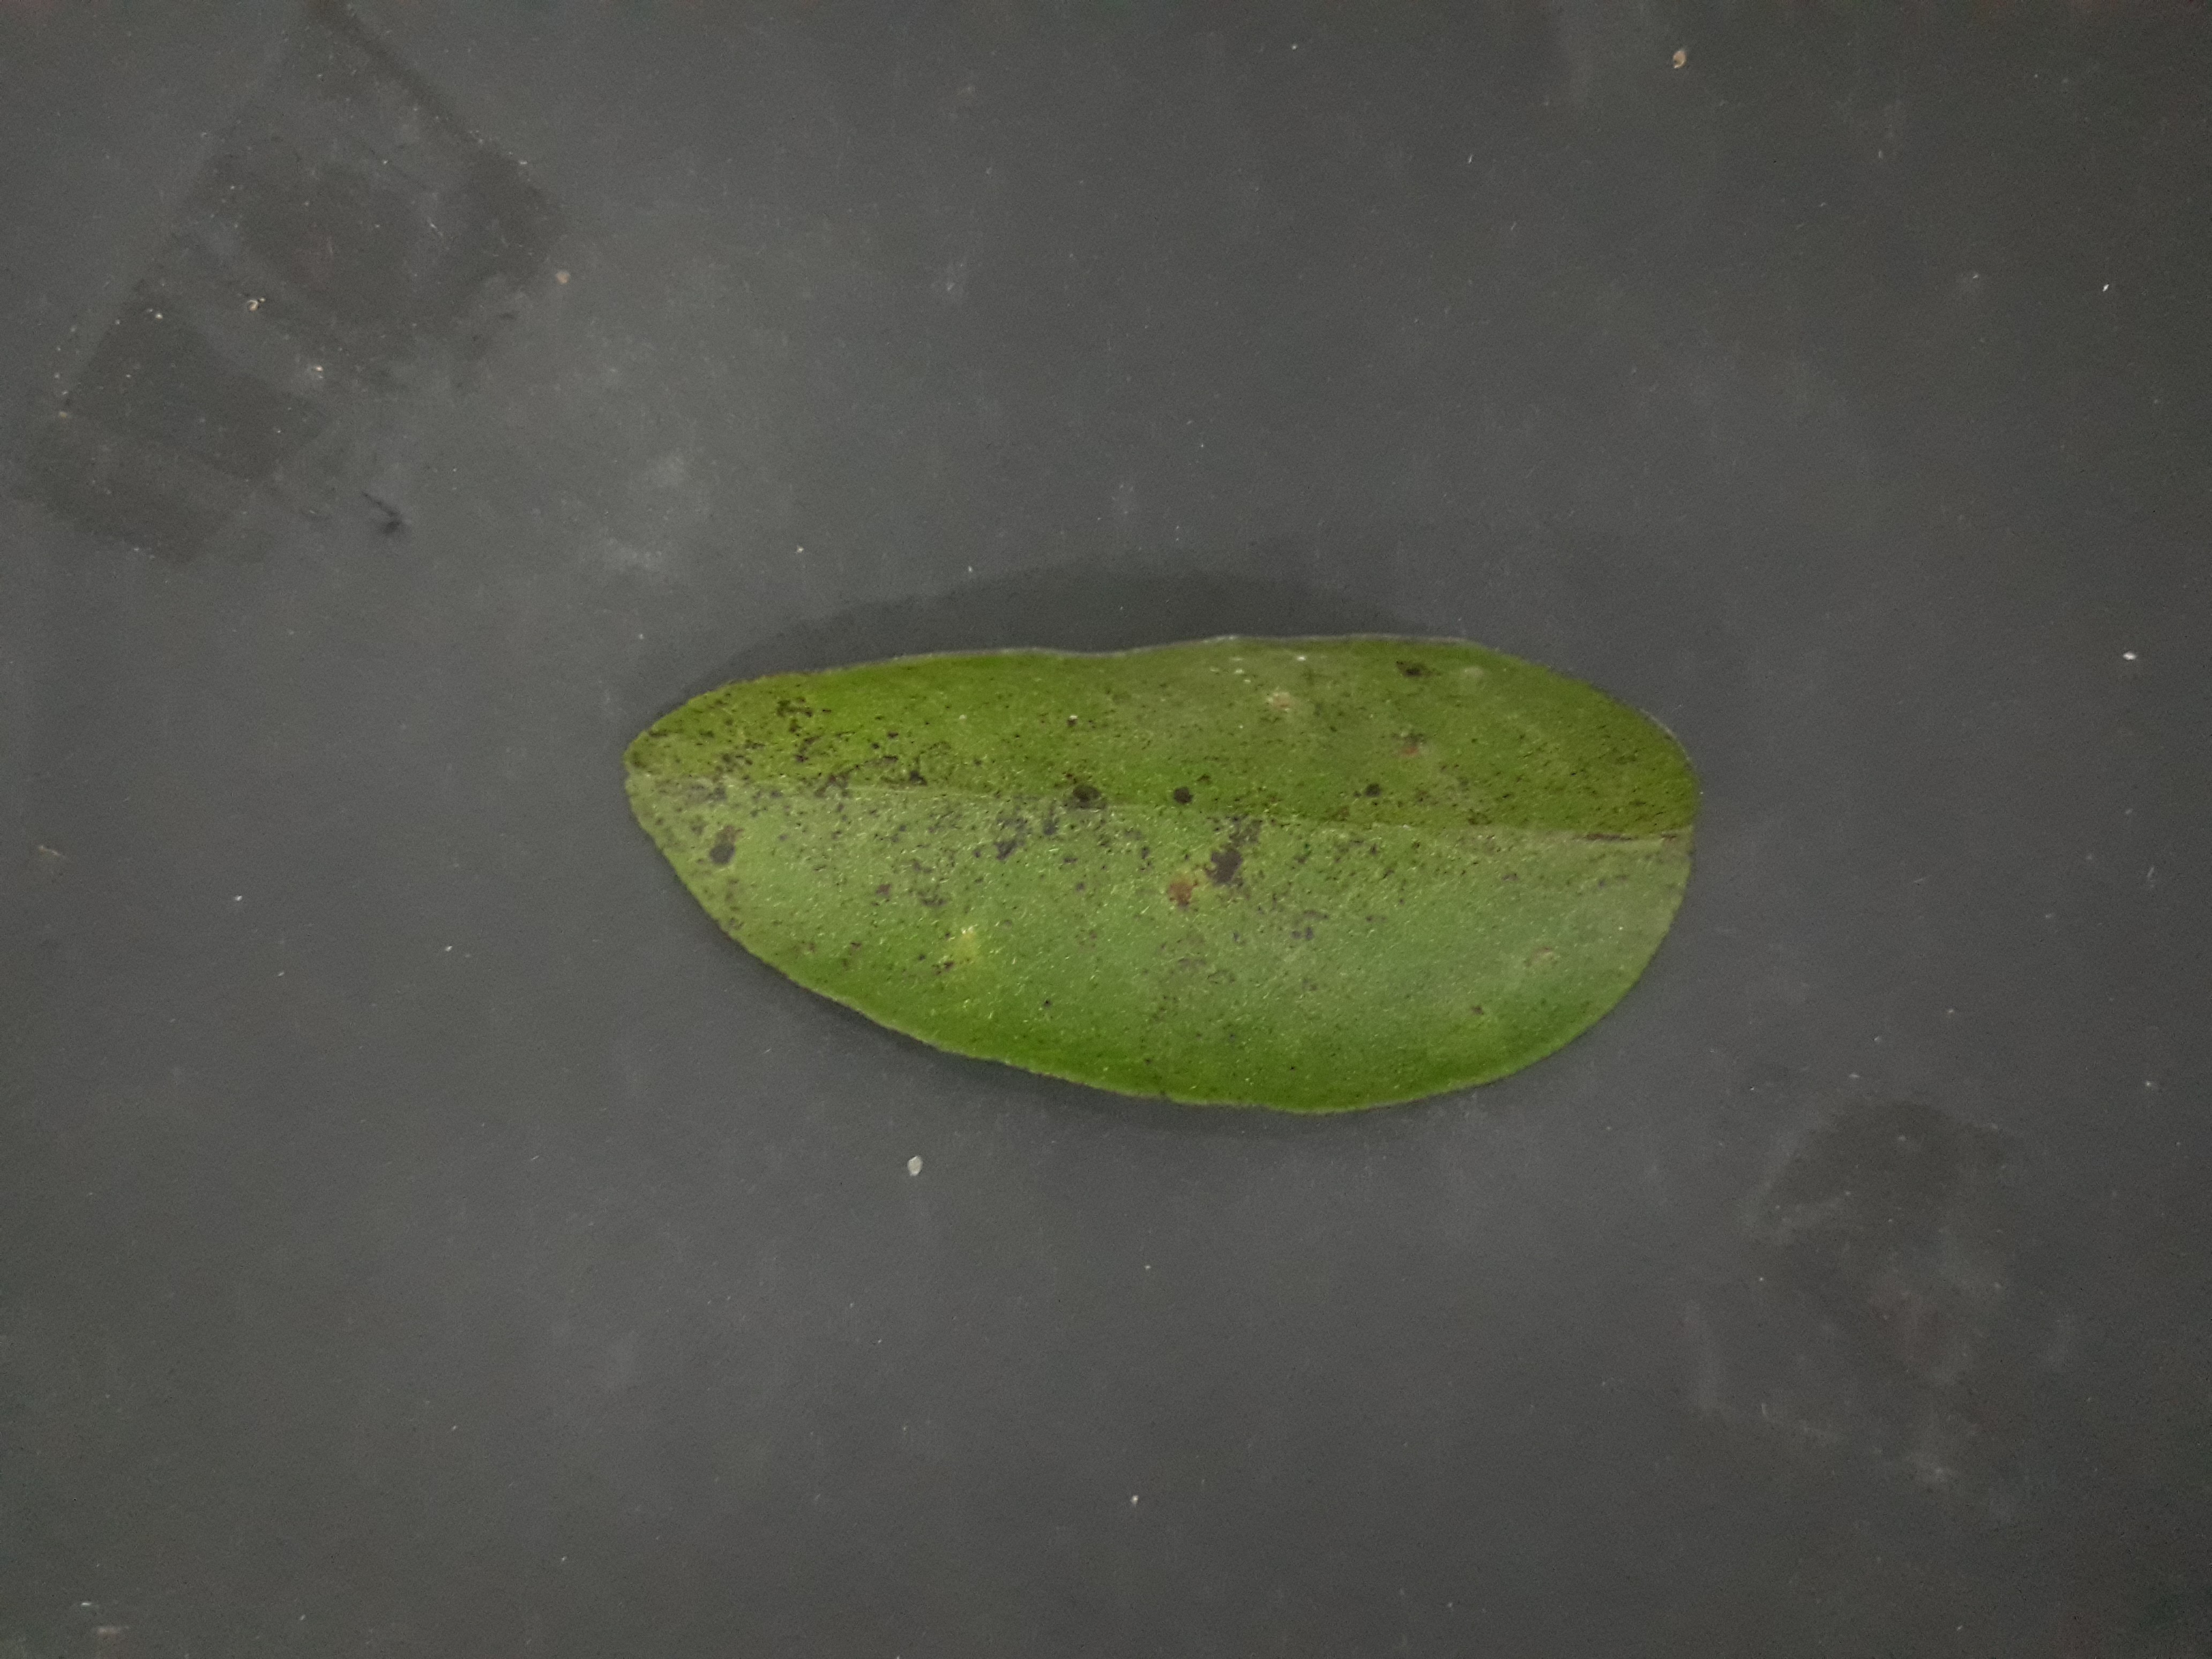
Label: Greasy_spot